Josephine City School

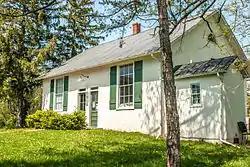
Josephine City School, April 2013

Josephine City School is a historic school building for African-American children located at Berryville, Clarke County, Virginia. It was built about 1882, and is a rectangular, one-story, frame building with a gable roof and a four-bay side gable entrance facade. The school measures approximately 40 feet long and 30 feet wide. It is part of a school complex for African American children that included the Josephine City School; the 1930 brick Clarke County Training School; and a 1941 frame building that was constructed as additional agriculture classrooms. It was used as an elementary school until 1930, when it was moved a short distance from its original location, and used as the Clarke County Training School's home economics and agriculture classrooms. It was used for classrooms until 1971, when it was turned into storage space, after which it was converted into low/moderate-income elderly housing.